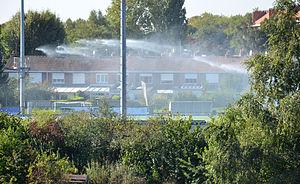
Arrosage d'un terrain synthétique de Hockey sur gazon, à Lambersart, près de la Deûle
Le hockey sur gazon est un sport collectif de balle mettant aux prises deux formations de onze joueurs équipés d'une crosse.